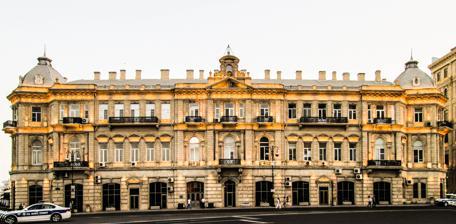
Building: Palace of Seyid Mirbabayev
Country: Azerbaijan
Year built: 1895
Palace in Azneft Square, Baku, Azerbaijan Palace of Seyid Mirbabayev Location Azneft Square, Baku , Azerbaijan Coordinates 40°21′43″N 49°49′52″E / 40.3619089°N 49.8311965°E / 40.3619089; 49.8311965 Founded 1893—1895 Current use SOCAR Architect Pavel Stern Architectural style(s) French Renaissance Owner Seyid Mirbabayev Location of Palace of Seyid Mirbabayev in Azerbaijan The Palace of Seyid Mirbabayev is a palace in Azneft Square, Baku , Azerbaijan. It was owned by Seyid Mirbabayev , a singer who became one of the oil millionaires of Azerbaijan . The building was built in the style of French Renaissance architecture based on the architect Pavel Stern's project. The plasticity of the facade, the shape of the architectural detail, the individuality of the stone procession, the building culture have shaped the aesthetic environment in the image of the building. History In 1893, the building attracted the attention of Seyid Mirbabayev, a newly-became rich Azerbaijani singer. Mirbabayev addressed Zeynalabdin Taghiyev for advice, and Taghiyev advised him to buy the palace and divide it into apartments for earning money. Then, Taghiyev wrote a letter of recommendation to Aramyan to help Mirbabayev buy the house. Aramyan sells the building at a cheaper price than previously planned. Since that time, the building is known among the local population as the house of Mirbabayev. The British Consulate was located on the first floor of the building during the Democratic Republic of Azerbaijan . After the establishment of the Soviet power in Azerbaijan, Bolsheviks confiscated all the property of Seyid Mirbabayev. A millionaire himself must emigrate to France. After a while, the money that he brought with him ends, and Mirbabayev had to live on Paris streets for a while in a miserable way. During the Soviet era, at the disposal of Azneft, after the independence of Azerbaijan (1991), the State Oil Company of Azerbaijan ( SOCAR ) was placed. In the 1990s, light reinstatement work was carried out in the building. Owner The owner of the building- Seyid Mirbabayev Among people the palace is known as Seyid Mirbabayev's house. The singer was one of the stars of Baku weddings. The singing in a millionaire Shikhbalayev's only son's wedding changed the life of the singer. The groom's uncle gifted a land plot to the singer and after a while in this place the oil fountain appeared and Seyid Mirbabayev became a millionaire. Mirbabayev, who moved to Paris after the Baku operation, was in a miserable position in this city. Meanwhile, Teymur bey Ashurbeyov from the Ashurbeyovs ' family met with the khanende and brought him to Tehran.Seyid Mirbabayev lived under the protection of Ashurbeyov in this city until his death. Location The Palace in years of 1905 and 2013. The Niyazi (formerly Sadovaya) street, where the palace is located, was complementing the central part of the city, starting with Azneft Square. This street is also part of the circular highway around Icheri Sheher . The building were lying to the side of Bayil from this square. From the middle of the 19th century, the square was gradually changing. These changes accelerated after the construction of a three-storied palace on the basis of the architect Pavel Stern's project in the early 1890s, in the area called the Kokorevskiy area, one of the main parts of the square. Architectural features Facade details in the palace The building was built in the style of French Renaissance architecture based on the architect Pavel Stern's project. The main facade of the building looks to the western side of the Caspian coast. References